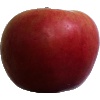
Label: Apple Crimson Snow 1